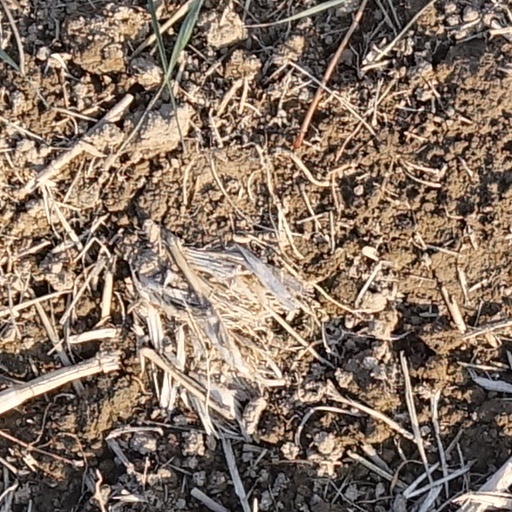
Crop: wheat